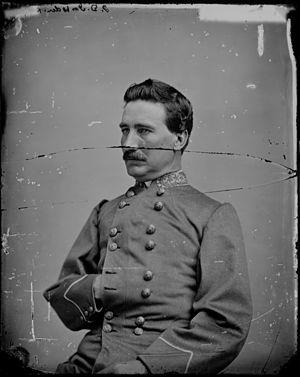
John Daniel Imboden est un avocat américain, législateur de l'État de Virginie et un général de l'armée confédérée. Au cours de la guerre de Sécession, il commande une force de cavalerie irrégulière. Après la guerre, il reprend la pratique du droit, devient écrivain, et est actif dans le développement des terres, fondant la ville de Damascus en Virginie.